Luis Barcala

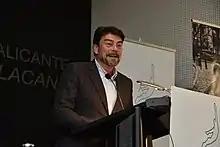

Luis José Barcala Sierra (born in 1962) is a lawyer and the current mayor of Alicante, Spain since 19 April 2018.